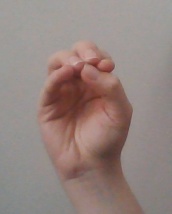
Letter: ha